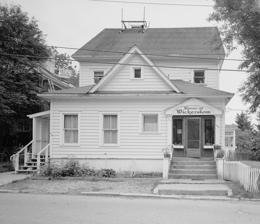
Building: House of Wickersham (Juneau, Alaska)
Country: United States of America
Year built: 1899
Historic house in Alaska, United States United States historic place House of Wickersham U.S. National Register of Historic Places U.S. Historic district Contributing property Alaska Heritage Resources Survey Show map of Juneau Show map of Alaska Location 213 Seventh Street, Juneau, Alaska Coordinates 58°18′13″N 134°24′41″W / 58.30361°N 134.41139°W / 58.30361; -134.41139 Area 0.6 acres (0.24 ha) Built by Frank Hammond Part of Chicken Ridge Historic District ( ID95000420 ) NRHP reference No. 76000360 AHRS No. JUN-021 Significant dates Added to NRHP November 21, 1976 Designated CP October 12, 1995 Designated AHRS July, 1972 The House of Wickersham , also known as the Wickersham State Historic Site , is a historic house at 213 7th Street in the Chicken Ridge area of Juneau, Alaska , United States.  It is a historic house museum operated by the state of Alaska , memorializing the life of James Wickersham (1857-1939), an influential political leader in Alaska in the early 20th century.  The house, a 2 + 1 ⁄ 2 -story frame structure, was built in 1899 by Frank Hammond, owner of a mining company.  It was purchased by Wickersham in 1928 and remained his home until his death.  The house has been operated, informally at first by Wickersham's niece, as a museum since 1958. The house was purchased by the state in 1984. The house was listed on the National Register of Historic Places in 1976 and was included as a contributing property to Chicken Ridge Historic District in 1995. See also National Register of Historic Places listings in Juneau, Alaska References